Saif Khan Barha

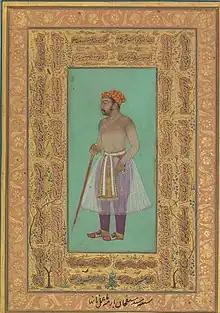
Saif Khan Barha, 1620

Saif Khan Barha was a Mughal nobleman of the Emperor Jahangir since he was a prince and chief of the Sayyids of Barha. He was the son of Sayyed Mahmud Khan Barha.